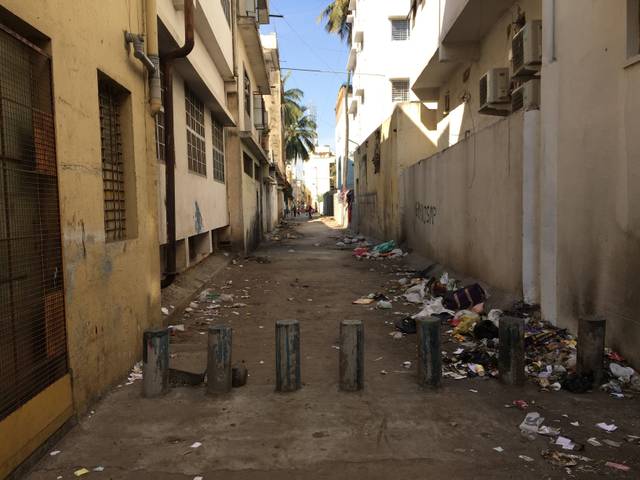
Region: India
Coordinates: 12.958, 77.592